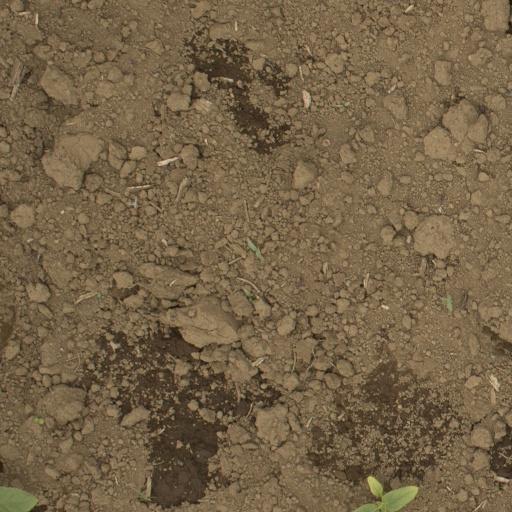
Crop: Jerusalem artichoke